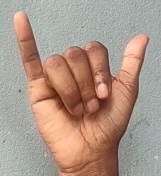
ASL sign: Y